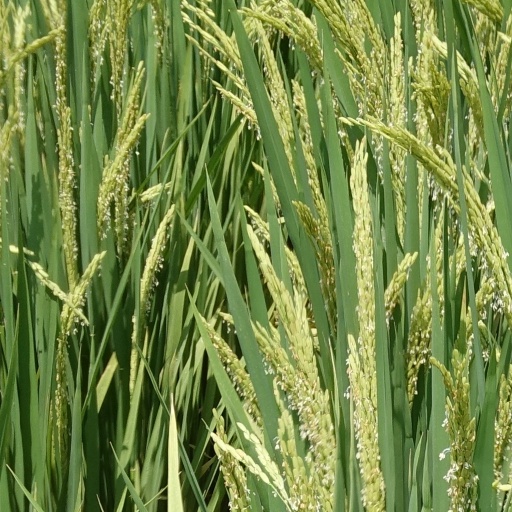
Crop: rice